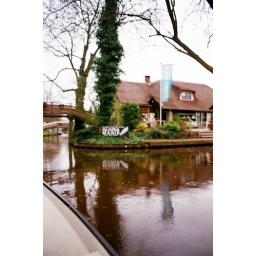
Giethoorn boat trip 4.8 x chilly sheep picnic in the car